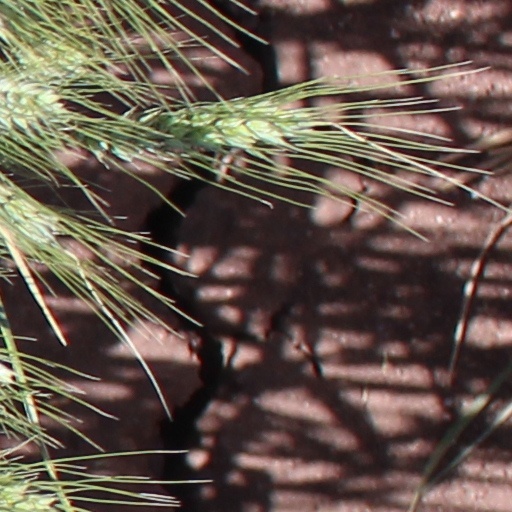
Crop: wheat